White Tower (Brixen)

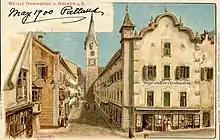

The ""White Tower"" was opened to the public during the restoration in 2007 thanks to the suggestion of the pastor of Brixen Dean Leo Munter. The museum, which has had more than 6,000 visitors, shows the role and importance of the tower in the contemporary and past religious and civic life of the city. It is also possible to take a tour of the inside of the original globe of the Tower. The 43-bells carillon rings every day at 11.00 a.m. and attracts many tourists as well as locals. The different combinations of bells can play over a hundred tunes. On the top floor, there is a large roof with a table and chairs, where it is possible to observe the surrounding area. The Tower also has a lunar clock.